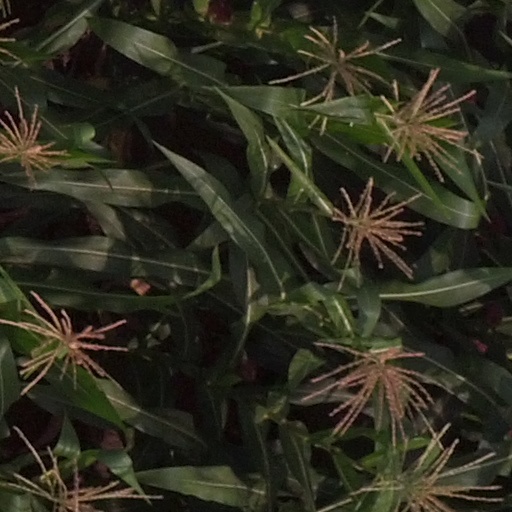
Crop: maize; corn